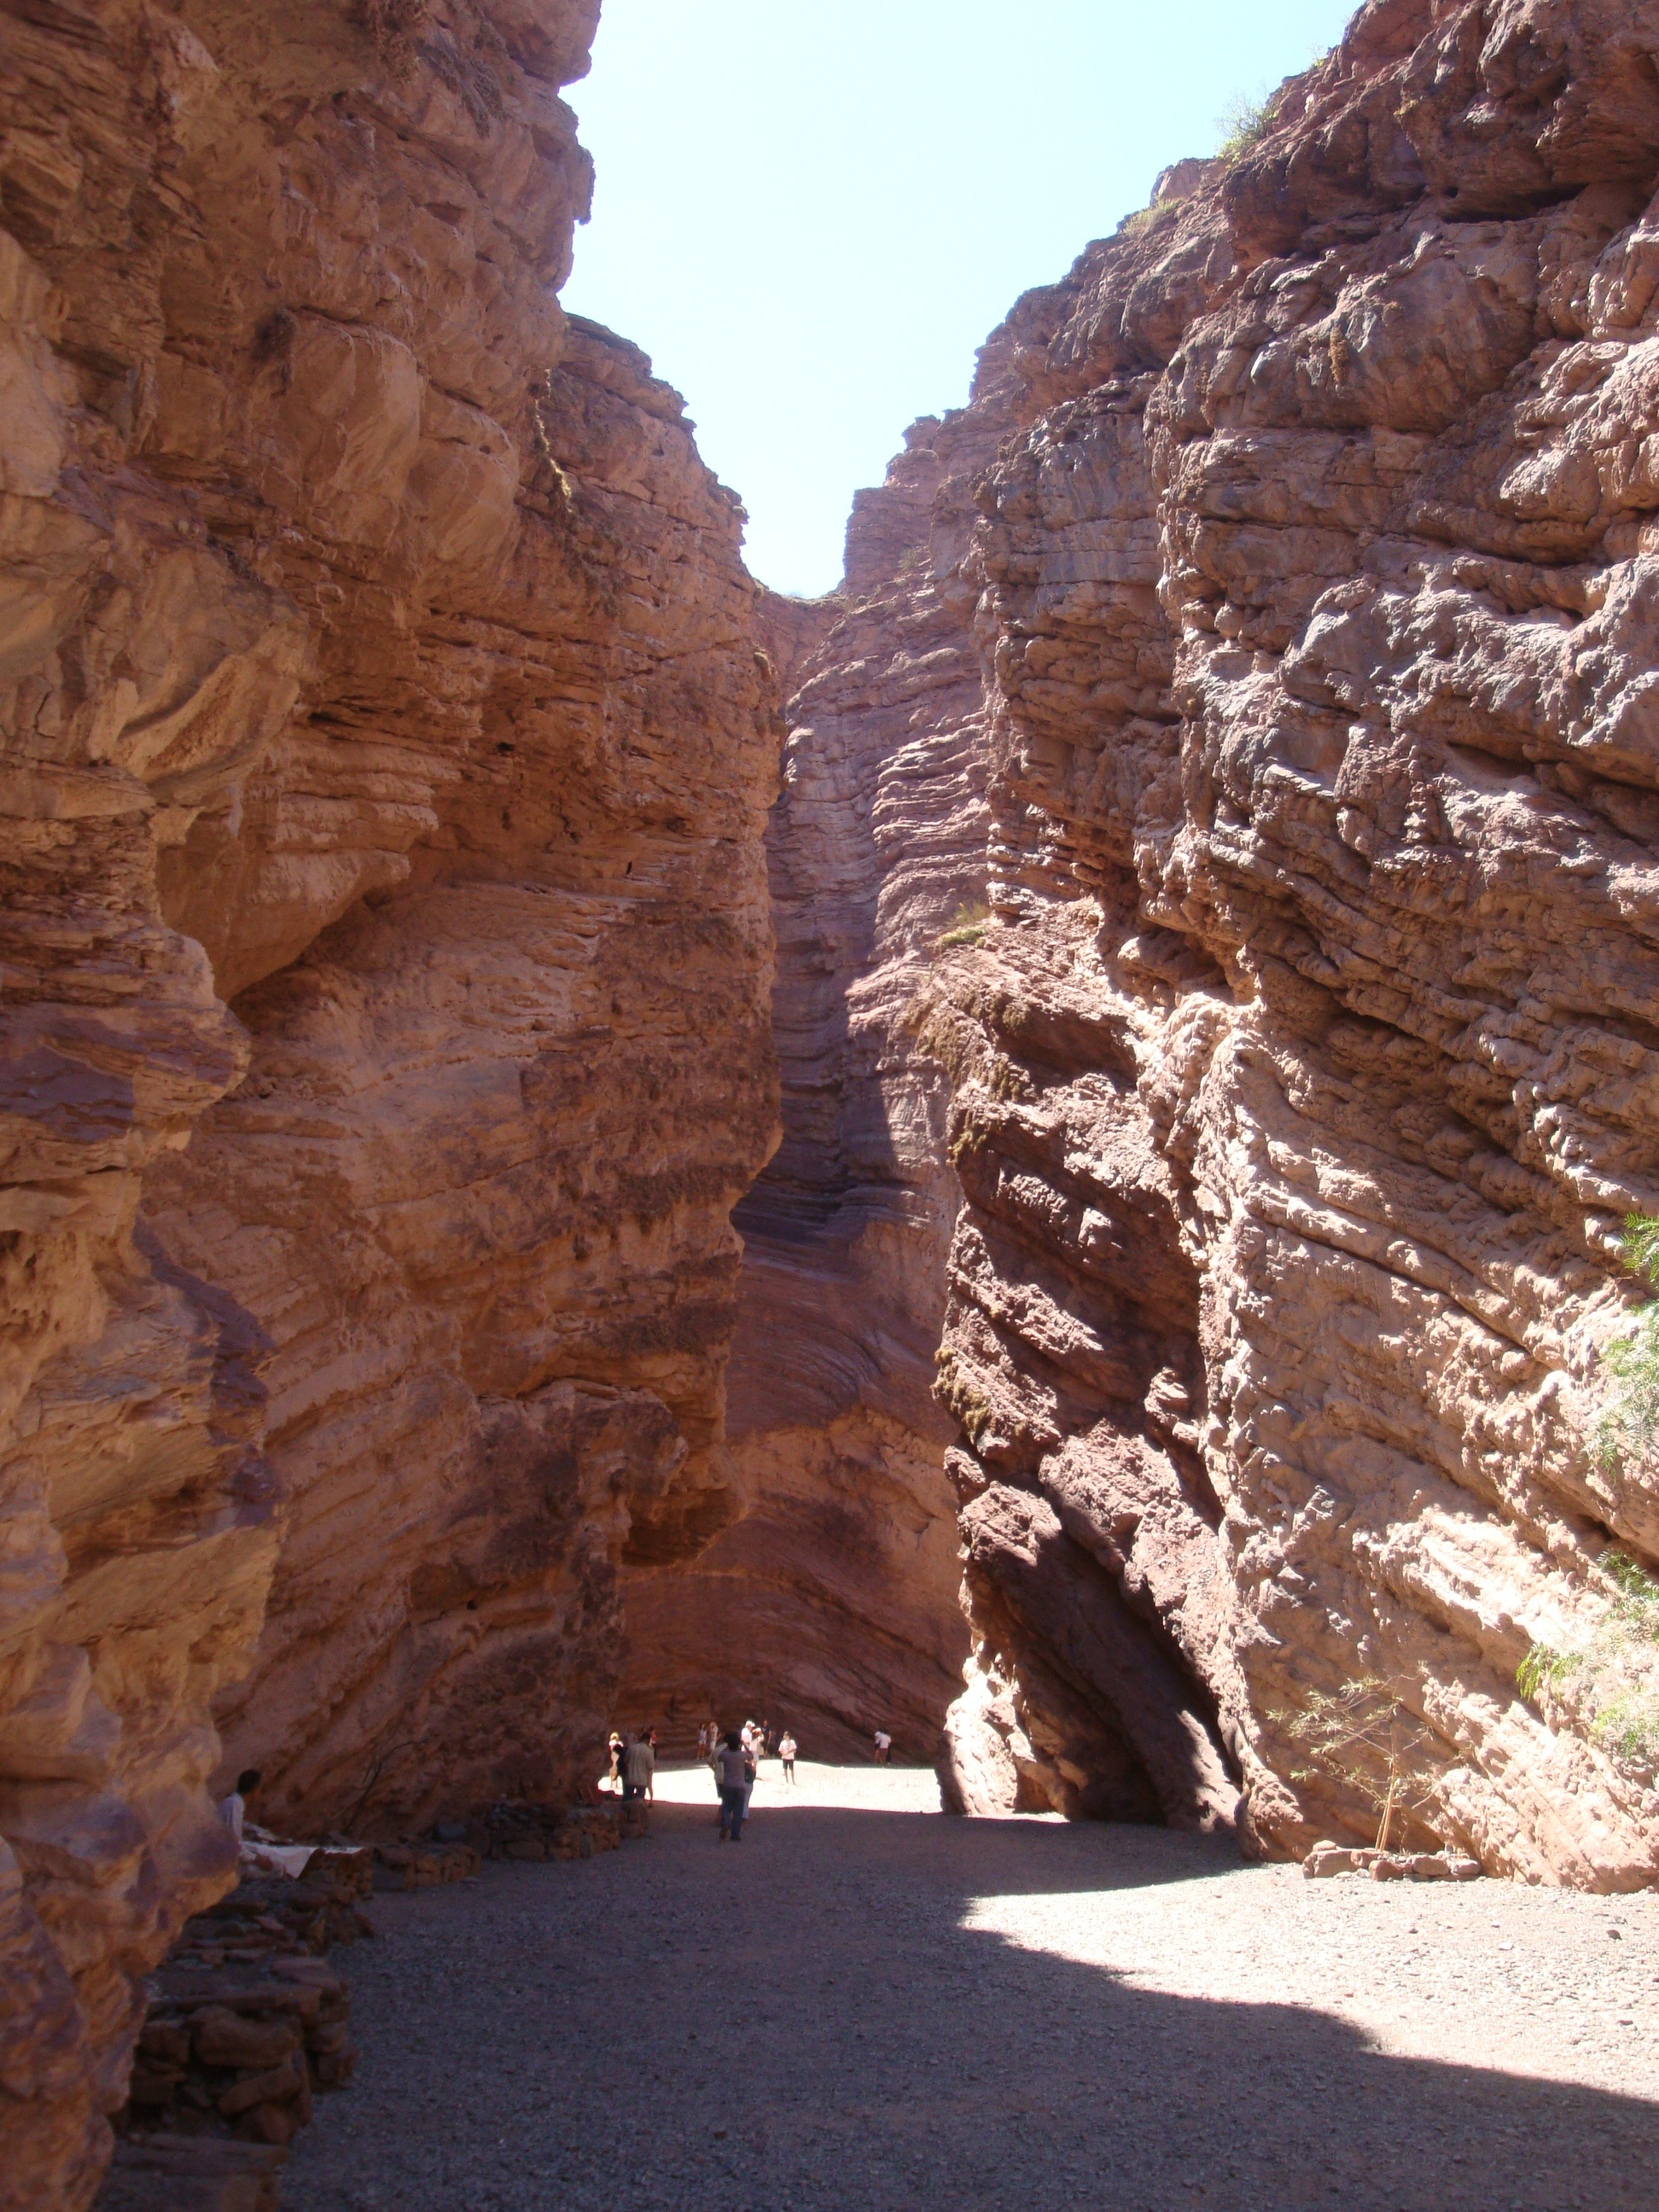
rock, valley, formation, cliff, arch, canyon, terrain, geology, badlands, ravine, argentina, wadi, landform, natural arch, salta, geographical feature